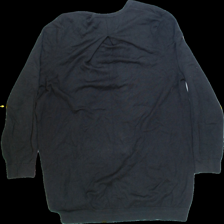
View: back
Type: Cardigan
Category: Ladies
Brand: Ellos
Colors: Black
Material: 60%viscose 40%cotton
Pattern: Plain
Cut: Long
Size: 42
Season: All
Trend: No trend
Stains: No
Price range: <50
Recommended usage: Export